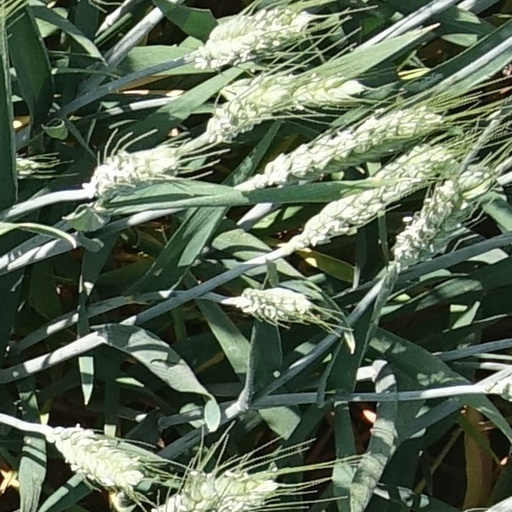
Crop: wheat